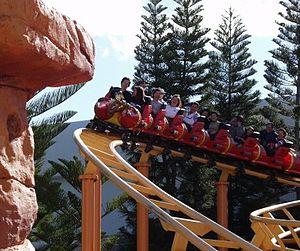
Warner Bros. Movie World Australia est un parc à thème situé à Gold Coast en Australie. Tout comme Sea World et le parc aquatique Wet'n'Wild Water World, il fait partie de Village Roadshow Theme Parks, la division parcs de Village Roadshow qui a succédé à Time Warner. Le parc est ouvert depuis le 3 juin 1991.